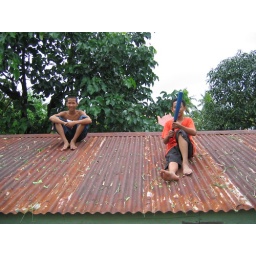
Cousins on roof of house in Lingayen